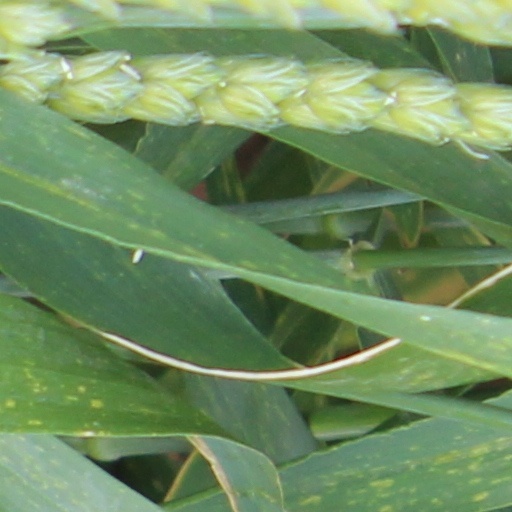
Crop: wheat